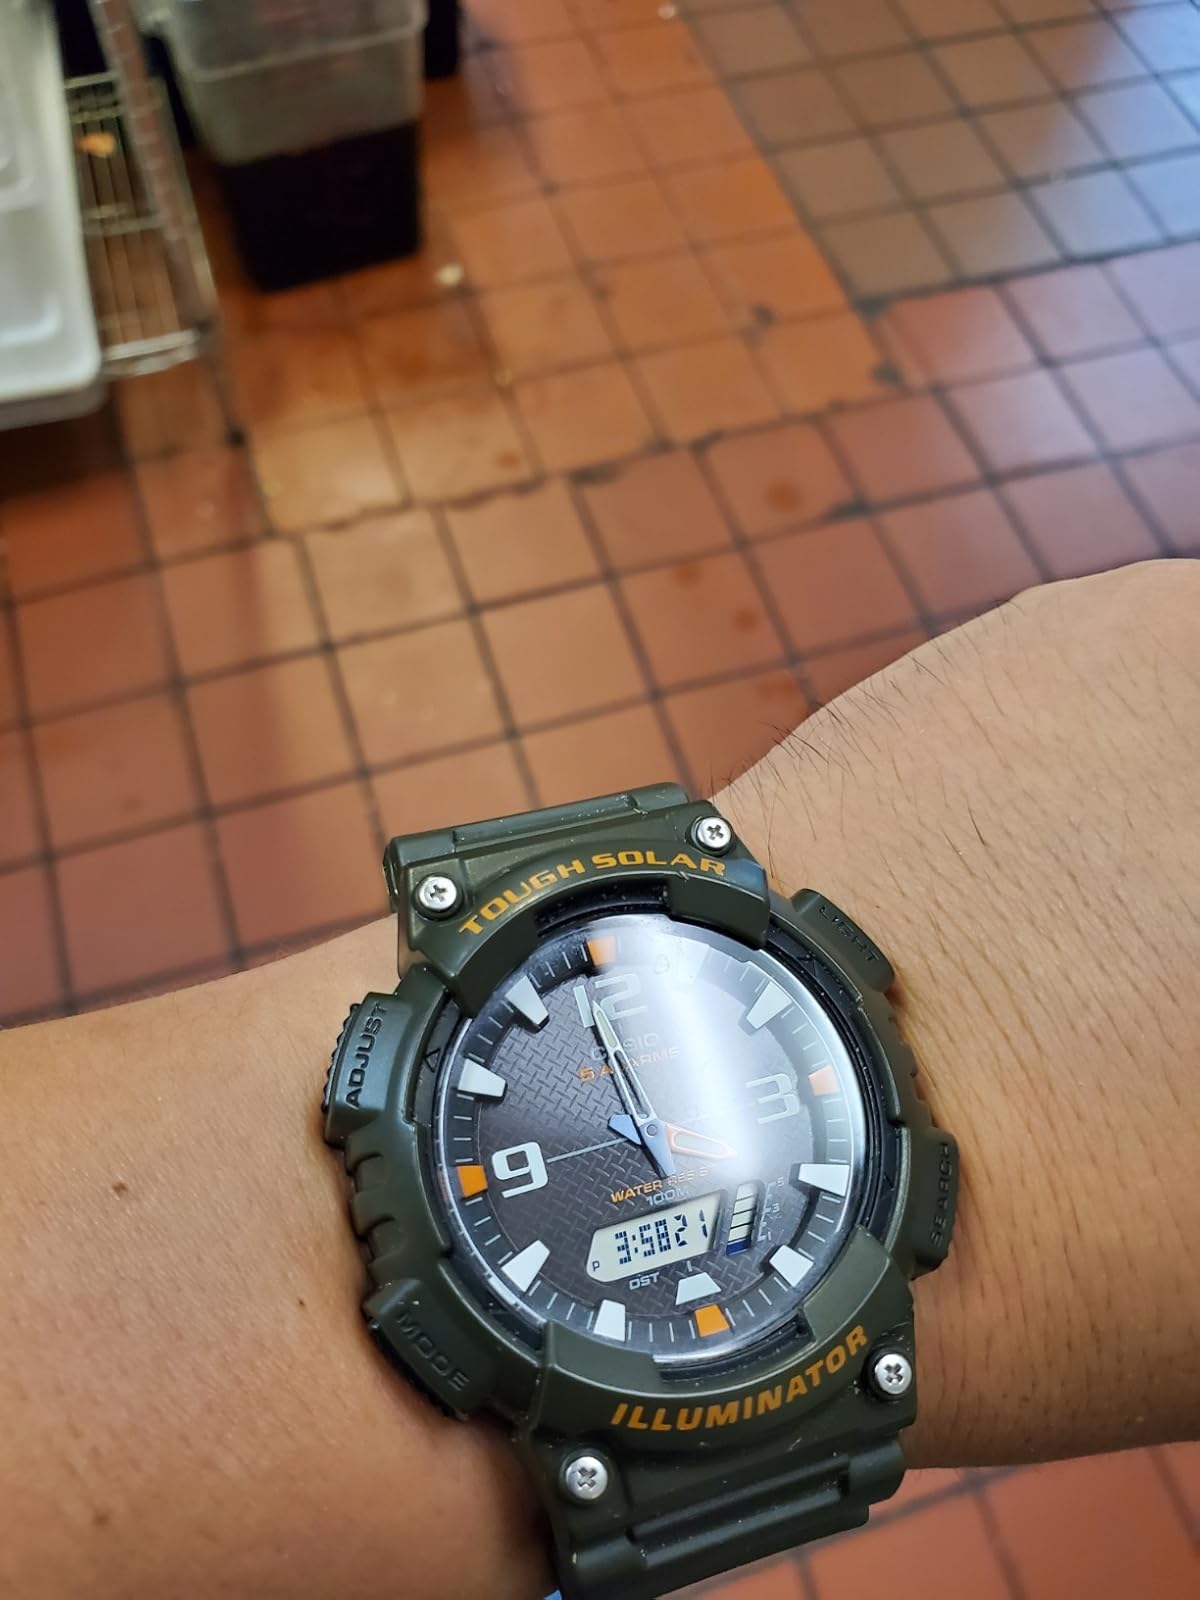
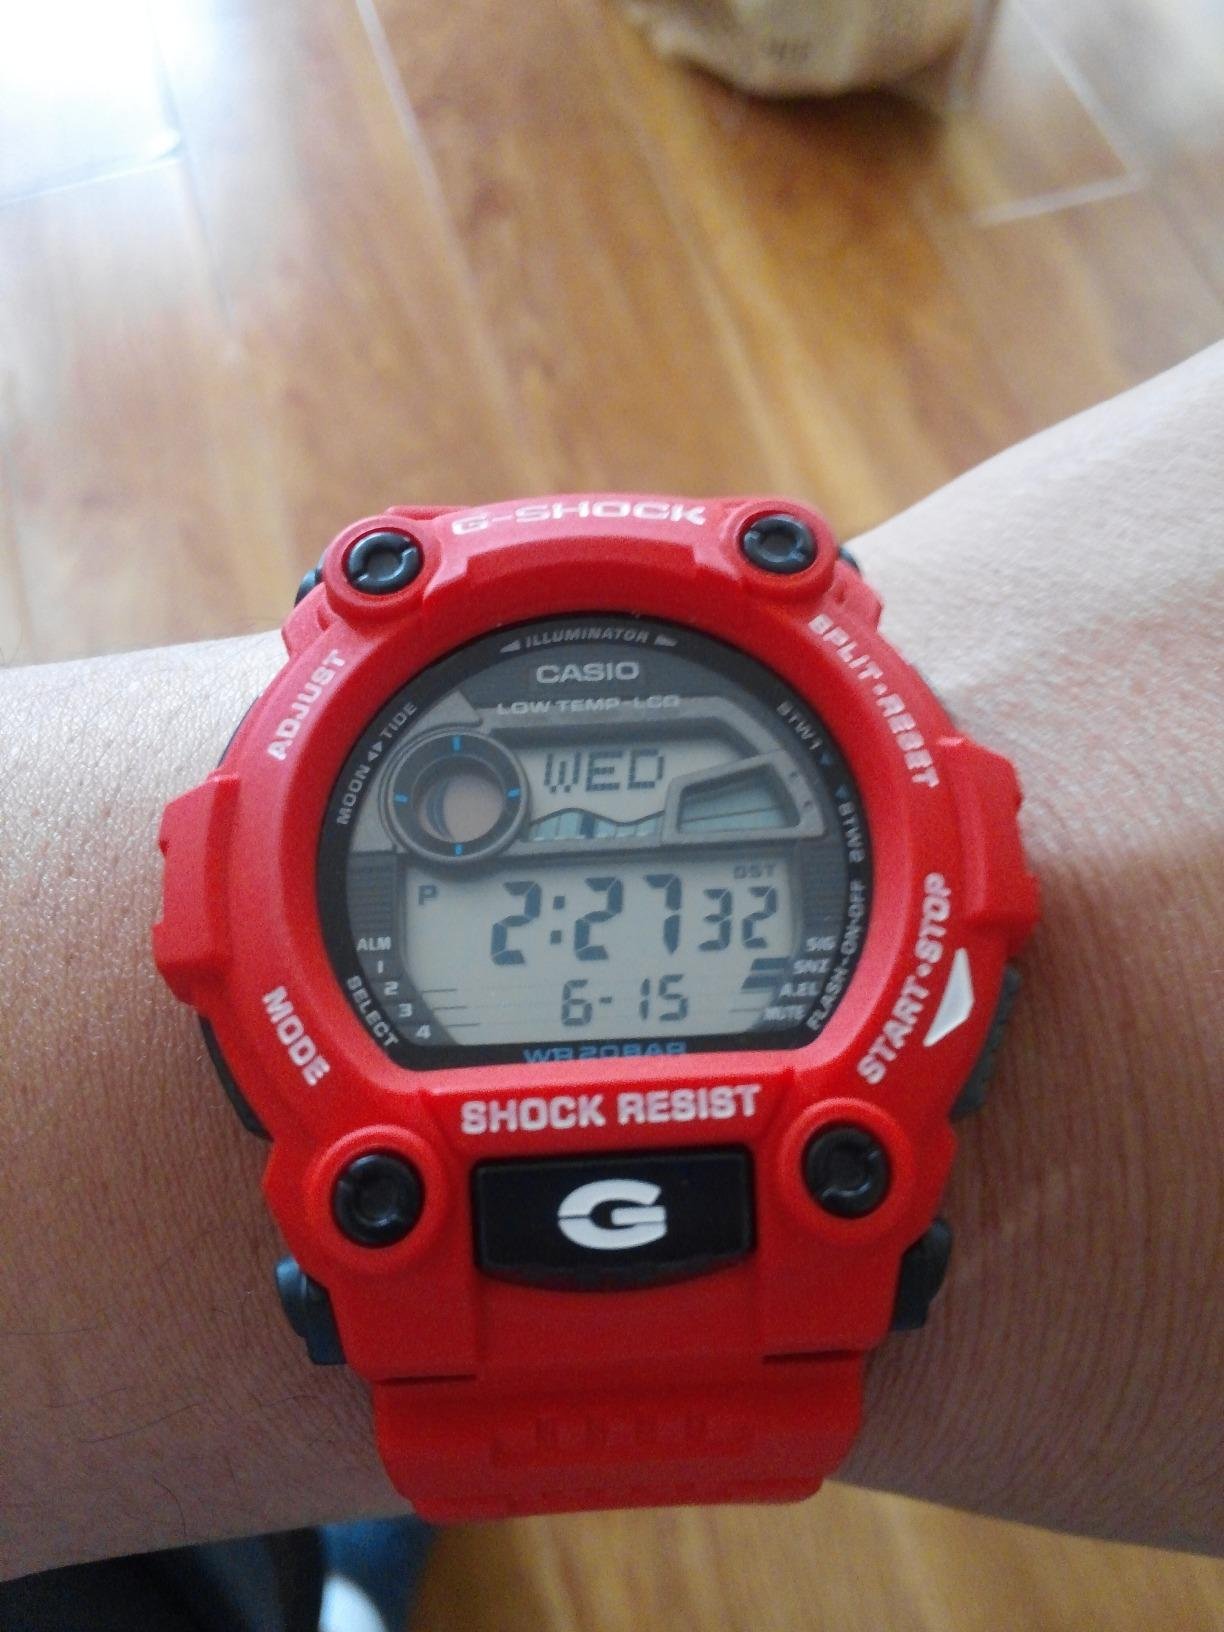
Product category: accessories_watch
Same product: no